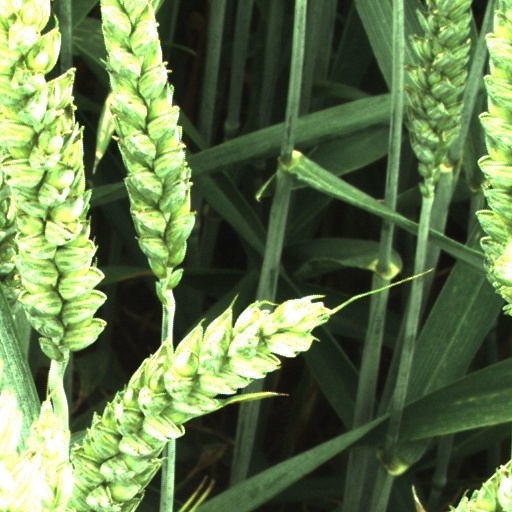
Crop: wheat